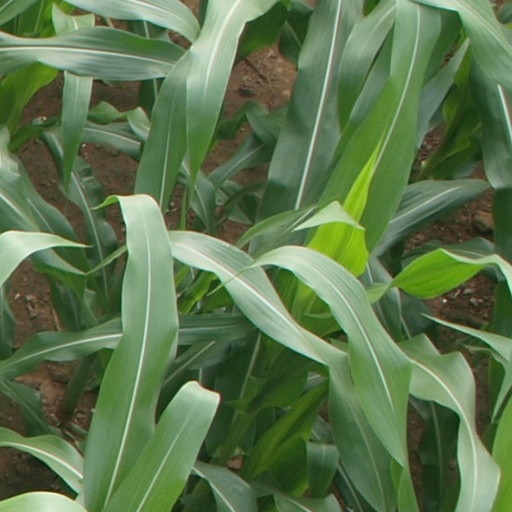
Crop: maize; corn